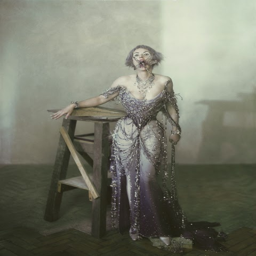
film actor , a great woman of fashion in artist